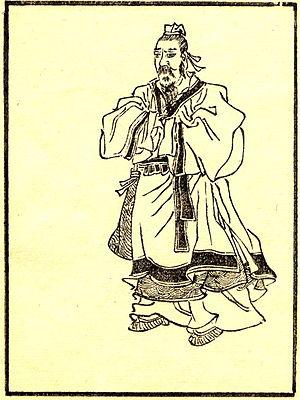
Guo Pu, né en 276, dans ce qui correspond à l'actuelle Yuncheng, dans la province du Shanxi, mort en 324, est un écrivain et philologue chinois.